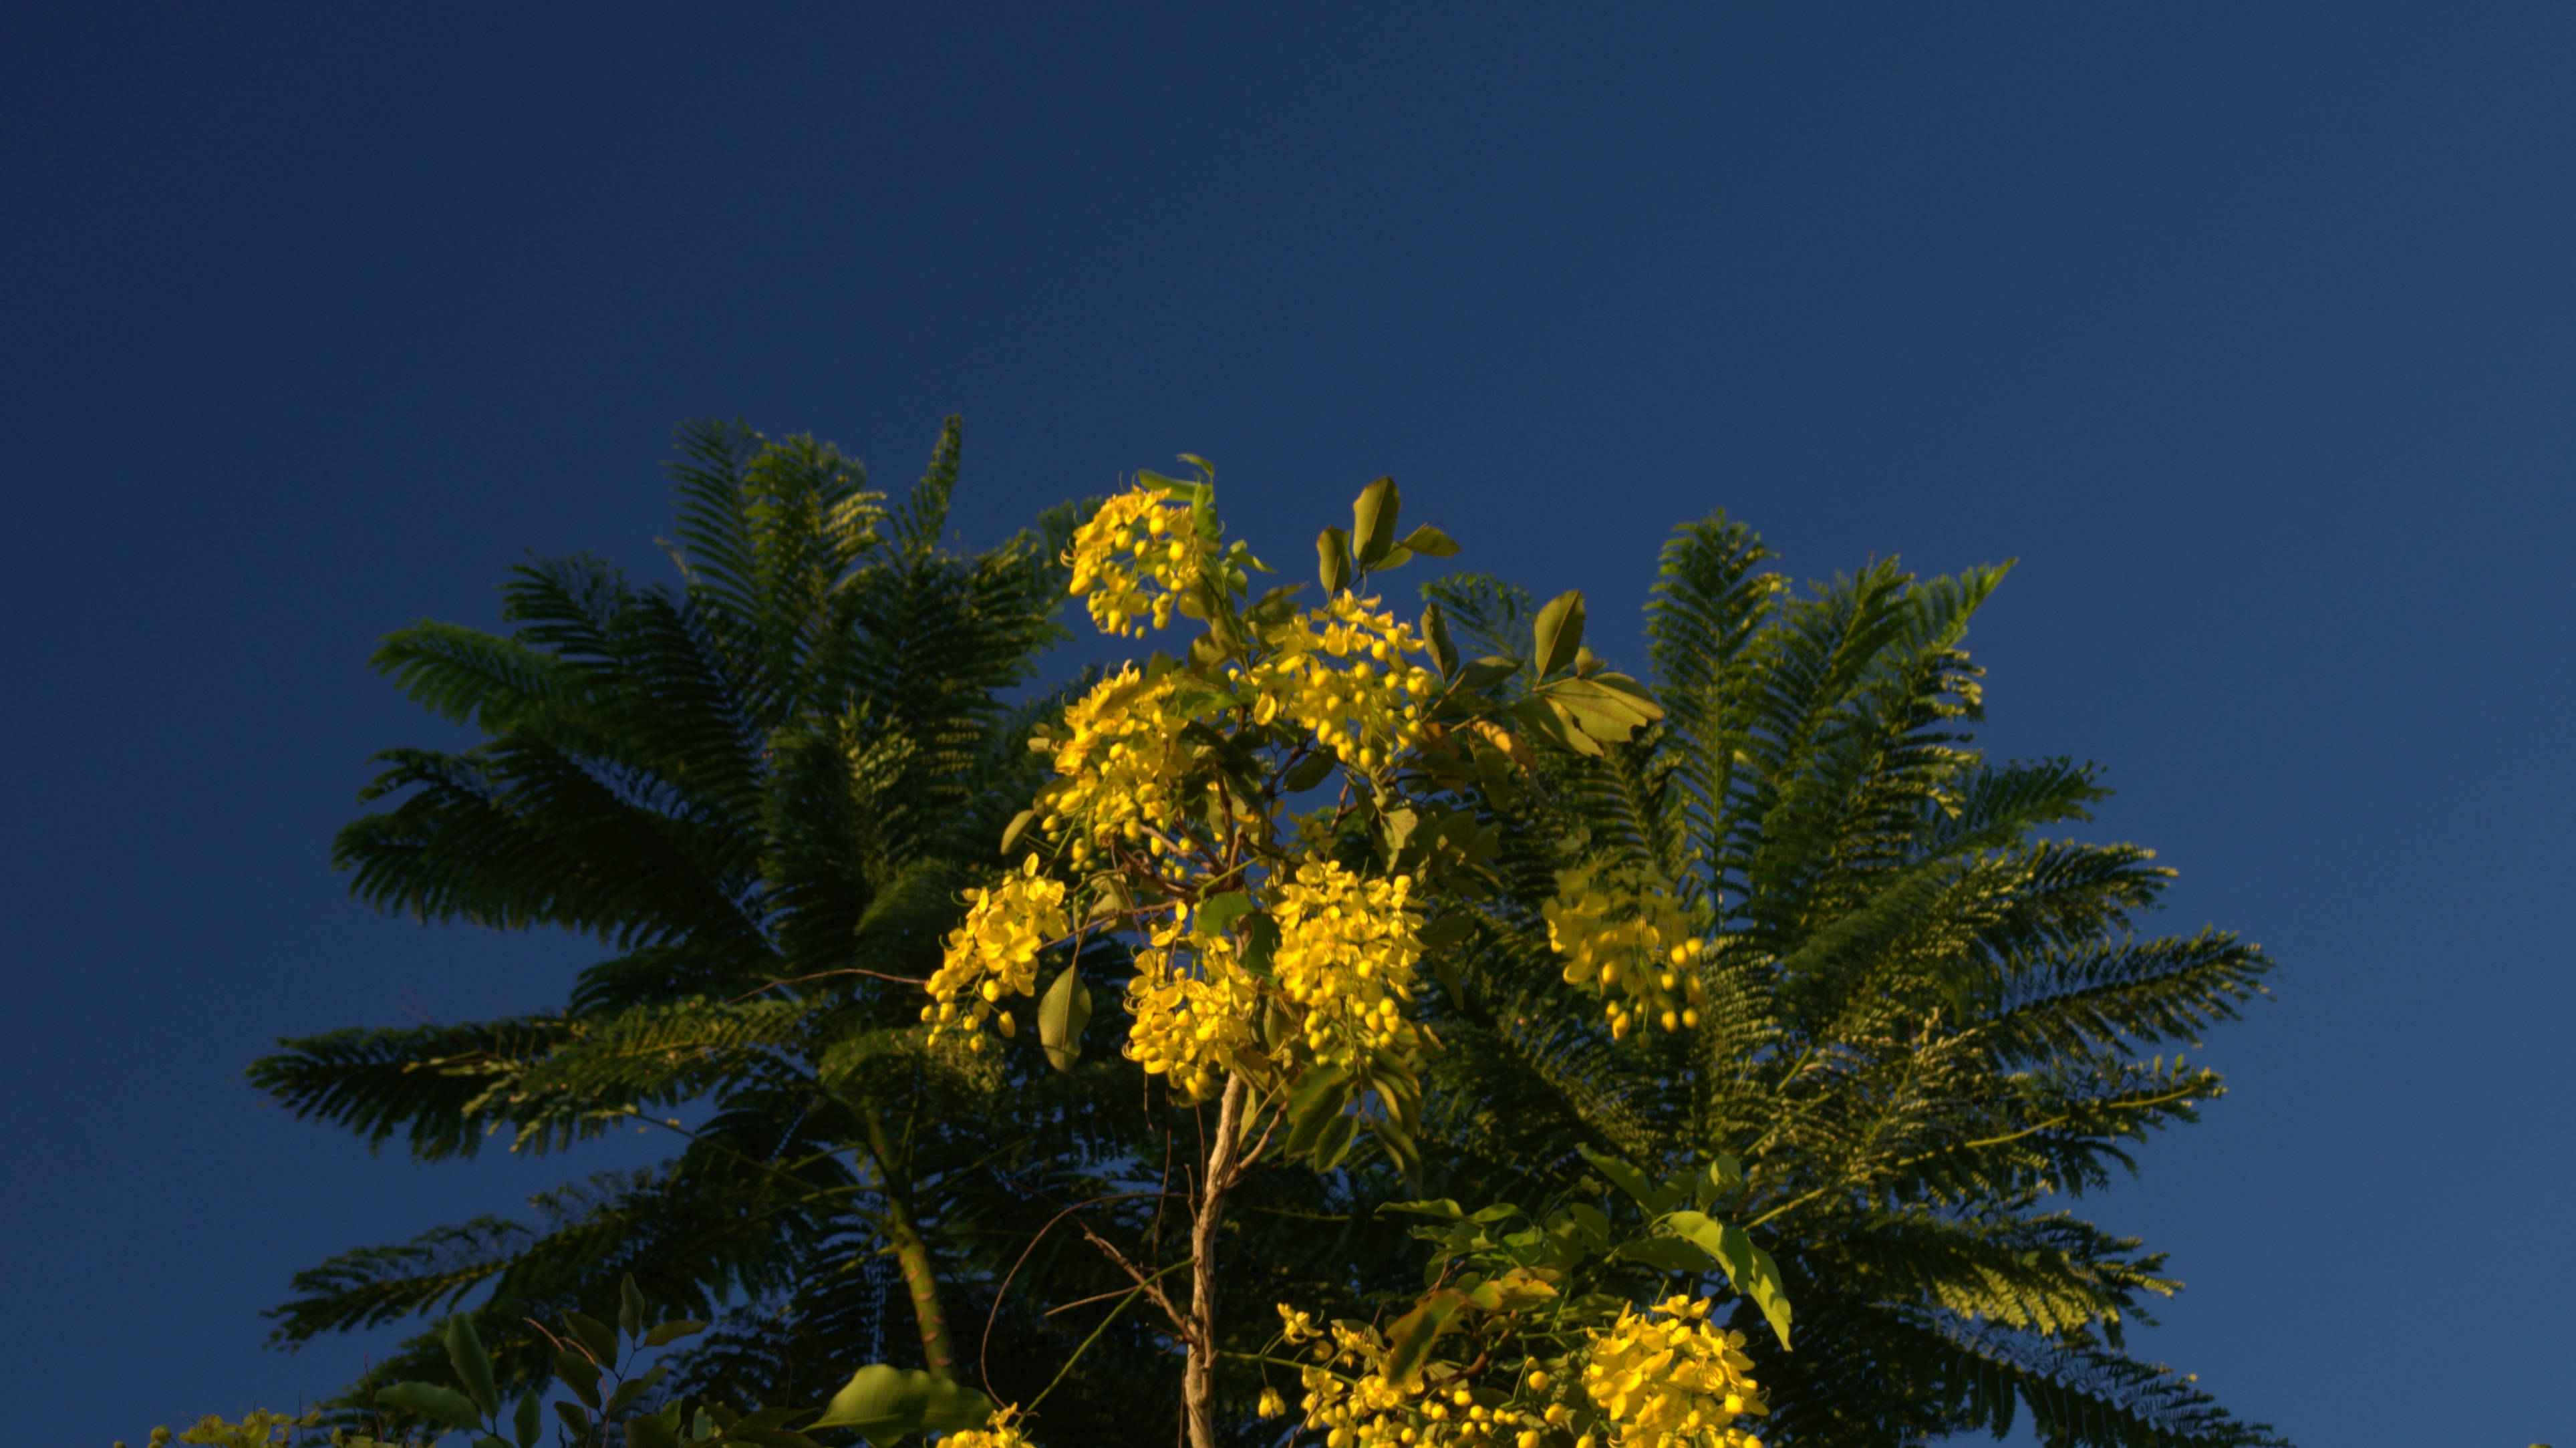
tree, nature, branch, plant, sky, sunlight, leaf, flower, green, botany, yellow, flora, ecosystem, mimosa, woody plant, land plant, arecales, palm family